Southern League (1885–1899)

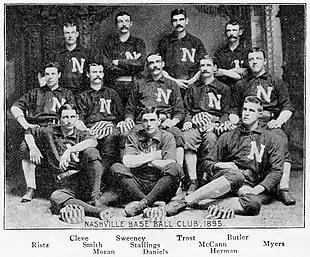
The 1895 champion Nashville Seraphs

The 1895 season saw the Chattanooga franchise being transferred to Mobile on June 19, Memphis disbanding on July 23, and Little Rock dropping out on July 27. Though the Atlanta Crackers and Nashville Seraphs ended the 1895 season tied for first place, a meeting of the league's directors resulted in the nullification of an August 10 game between the two in which the umpire improperly made an out call following fan interference. This ruling caused the Seraphs' winning percentage to rise to .676 (71–34) and Atlanta's to fall to .667 (68–34), making Nashville the pennant winner. Chattanooga/Mobile's Lew Whistler won the league batting title with a .404 batting average.